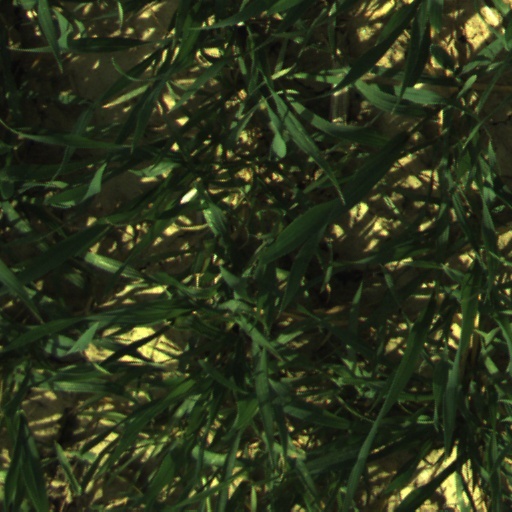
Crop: wheat